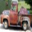
Label: pickup_truck